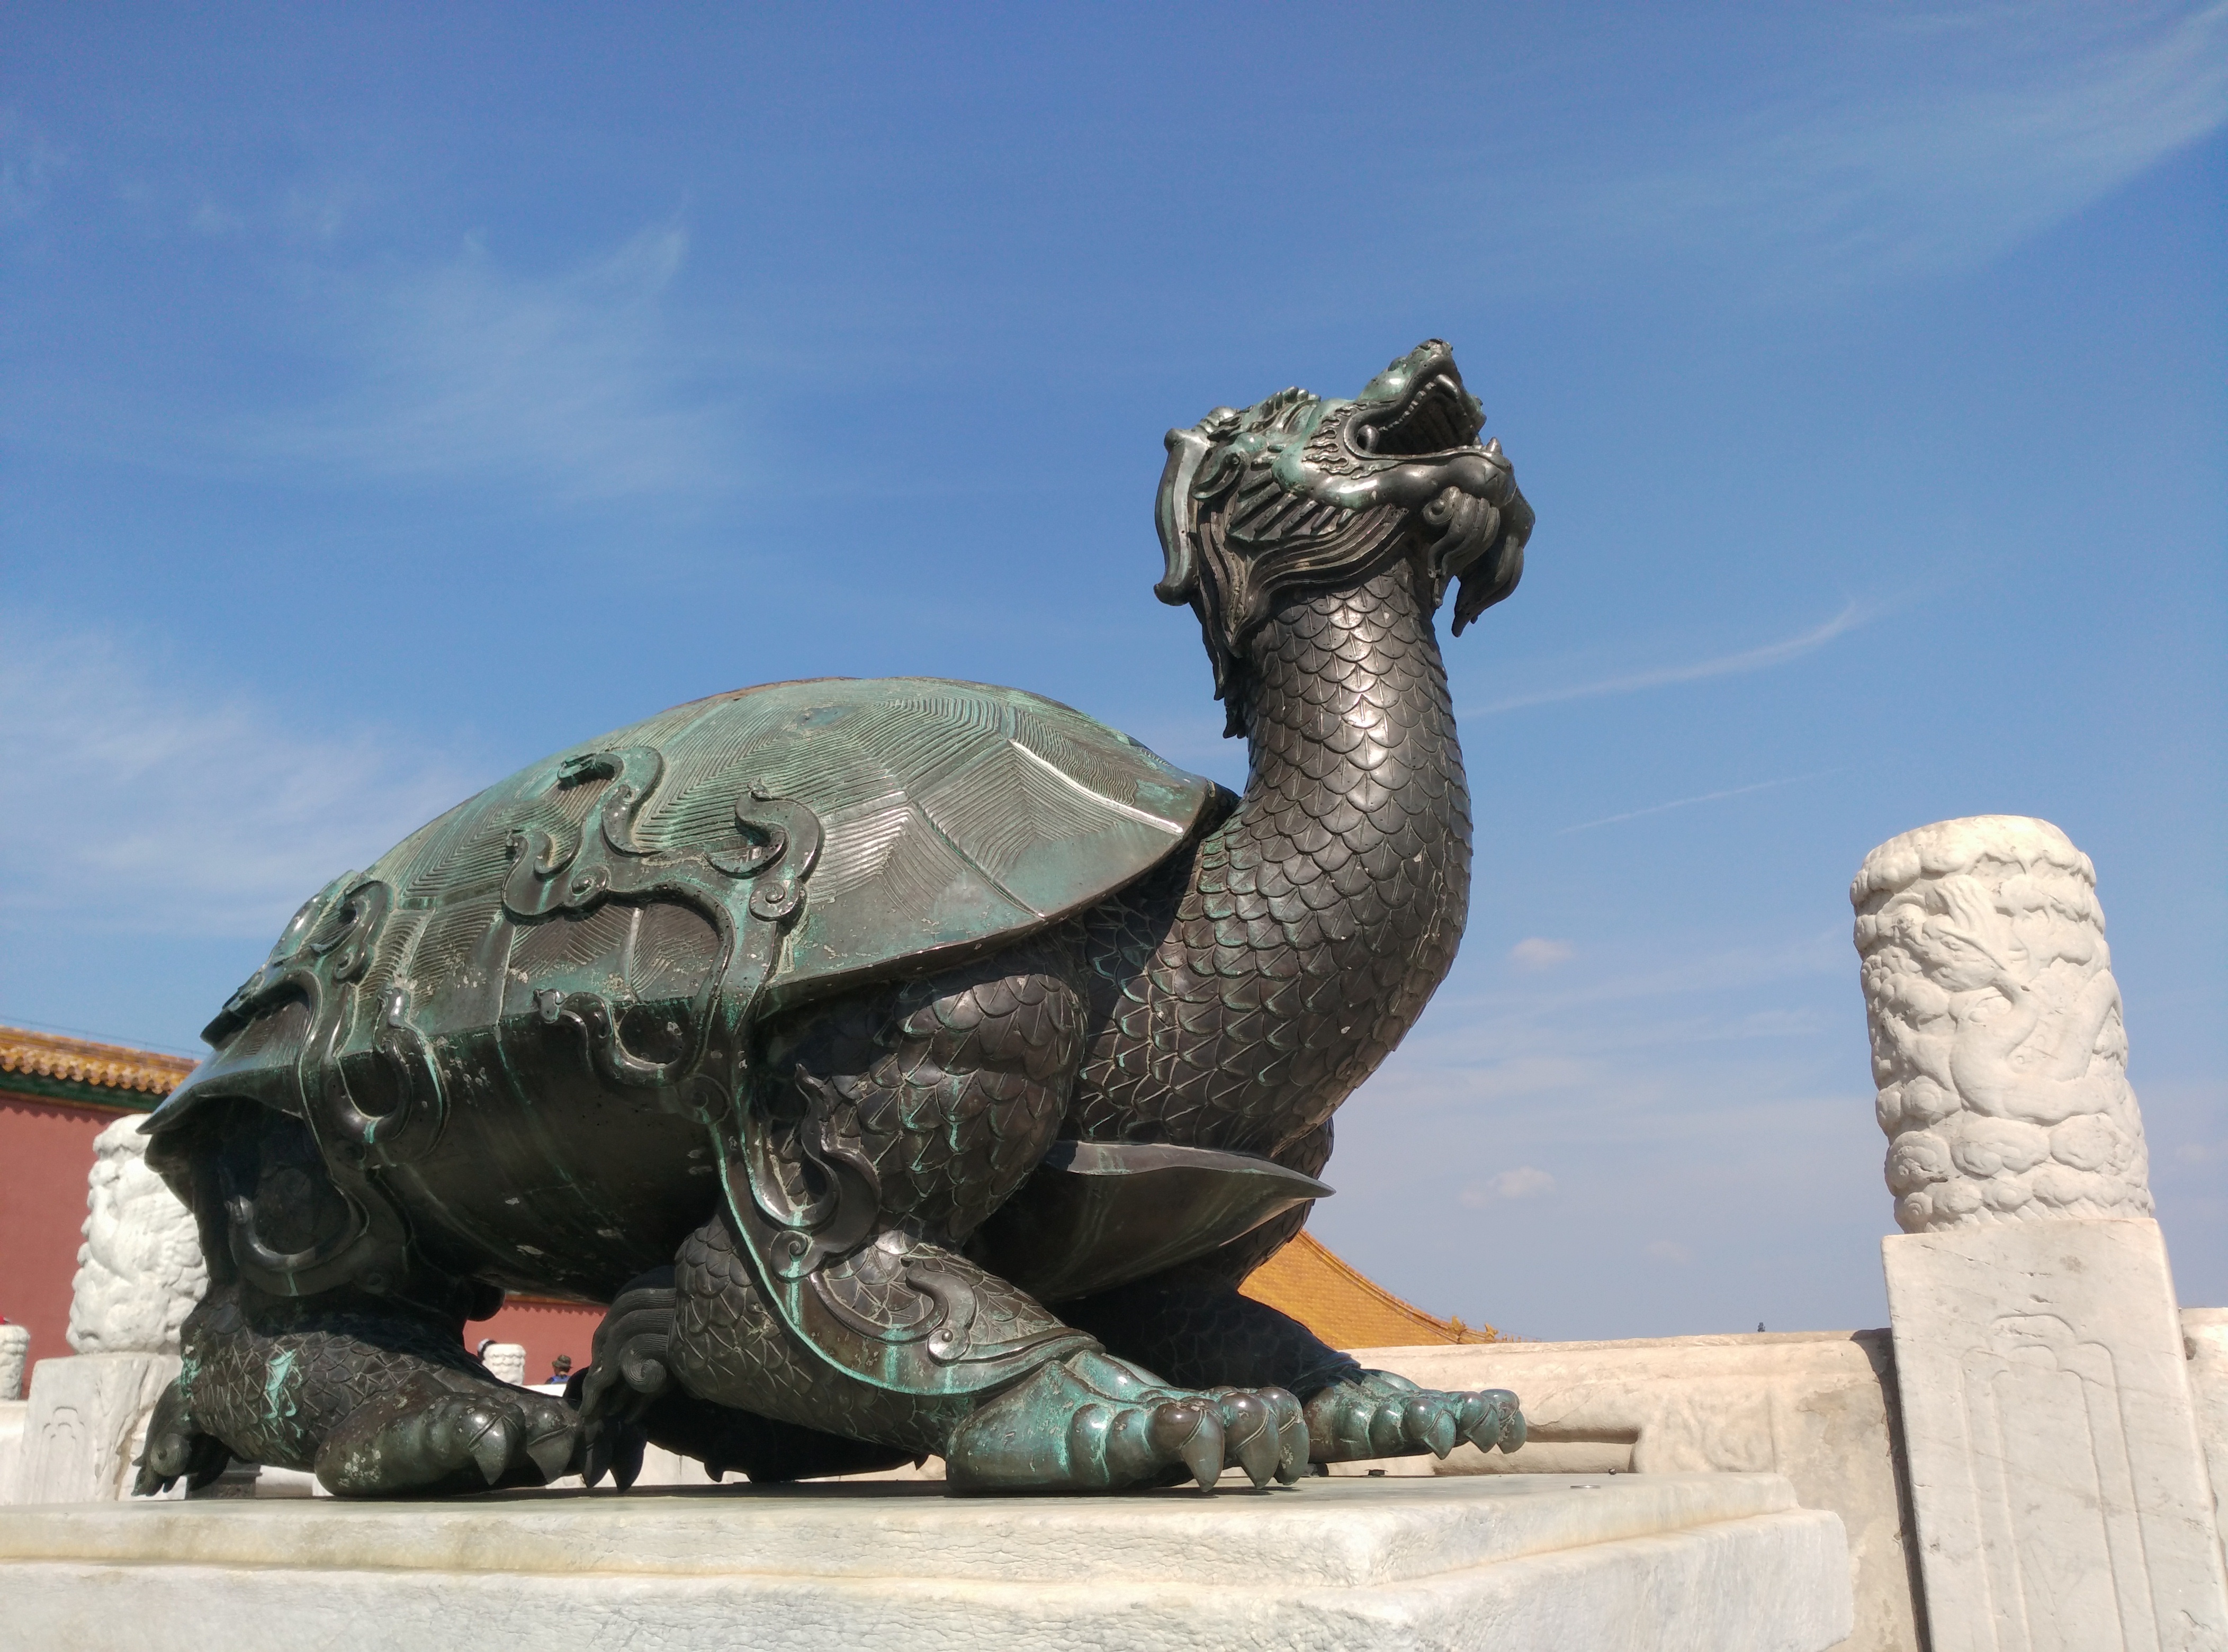
monument, statue, sculpture, art, beast, china, ancient times, the national palace museum, longzi